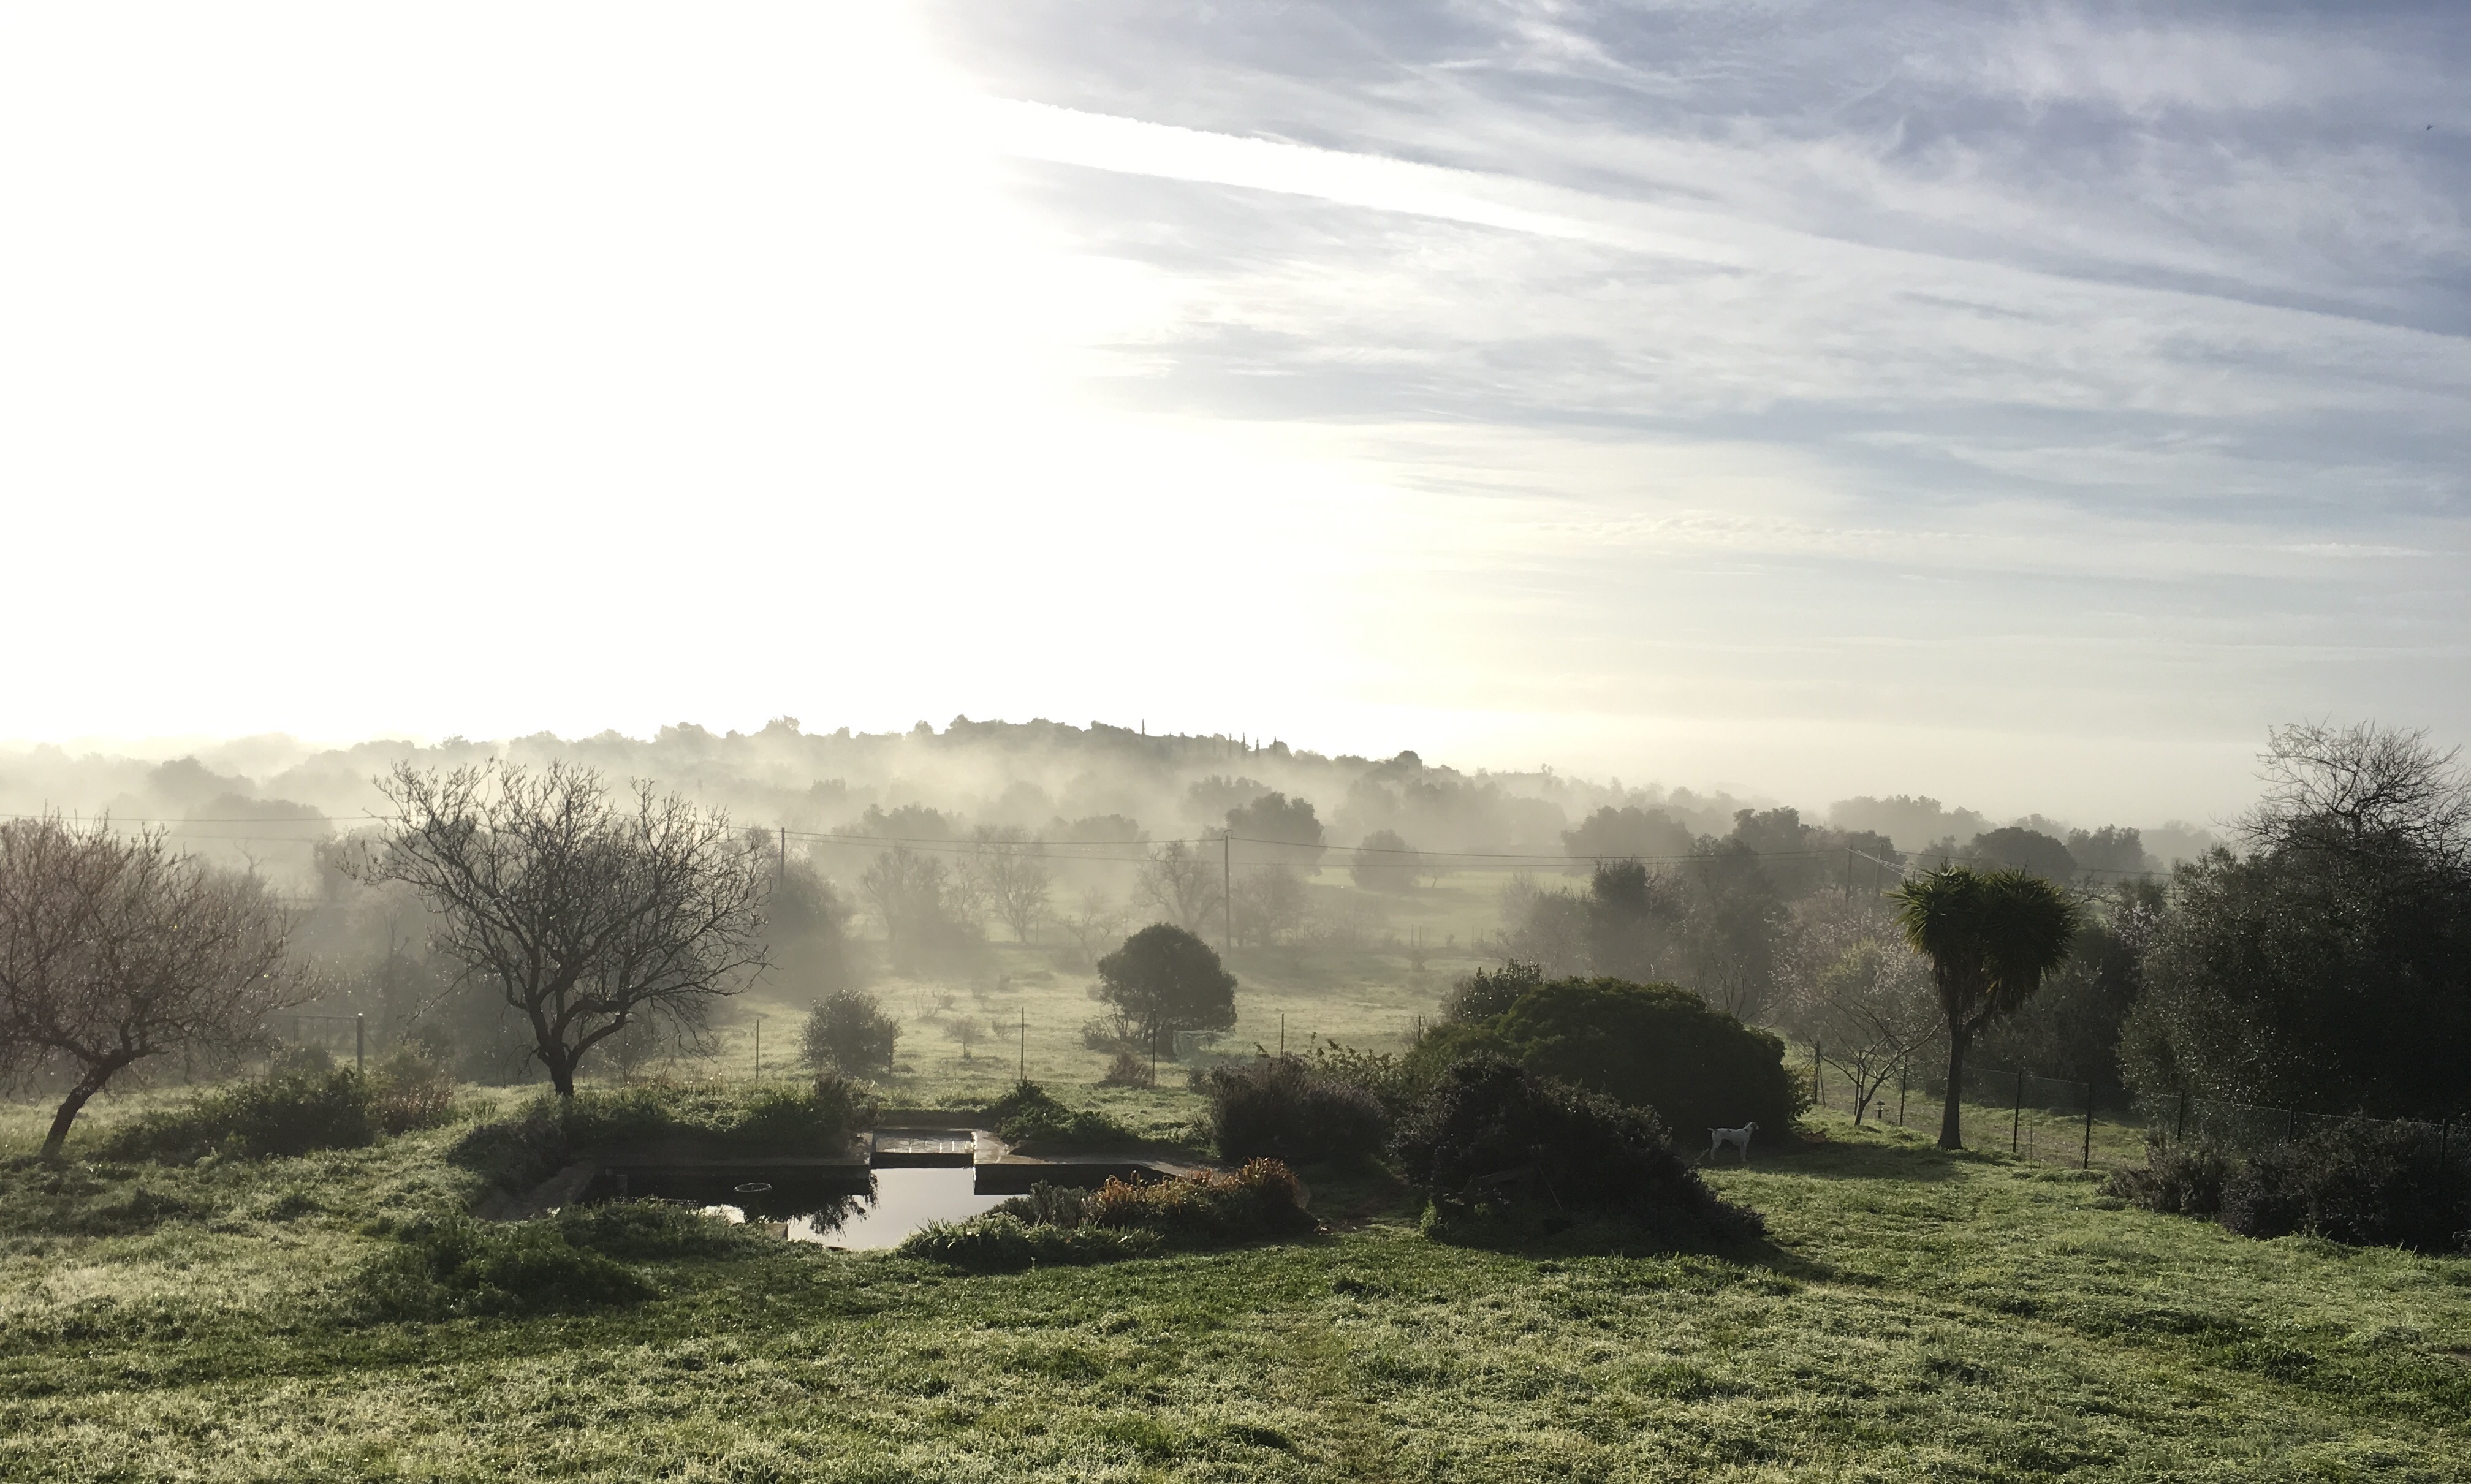
landscape, tree, nature, grass, cloud, plant, sky, sunrise, mist, field, meadow, countryside, sunlight, morning, hill, environment, green, park, environmental, season, world, energy, ecology, earth, climate, planet, change, day, conservation, save, global, rural area, climate change, earth day, atmospheric phenomenon, woody plant